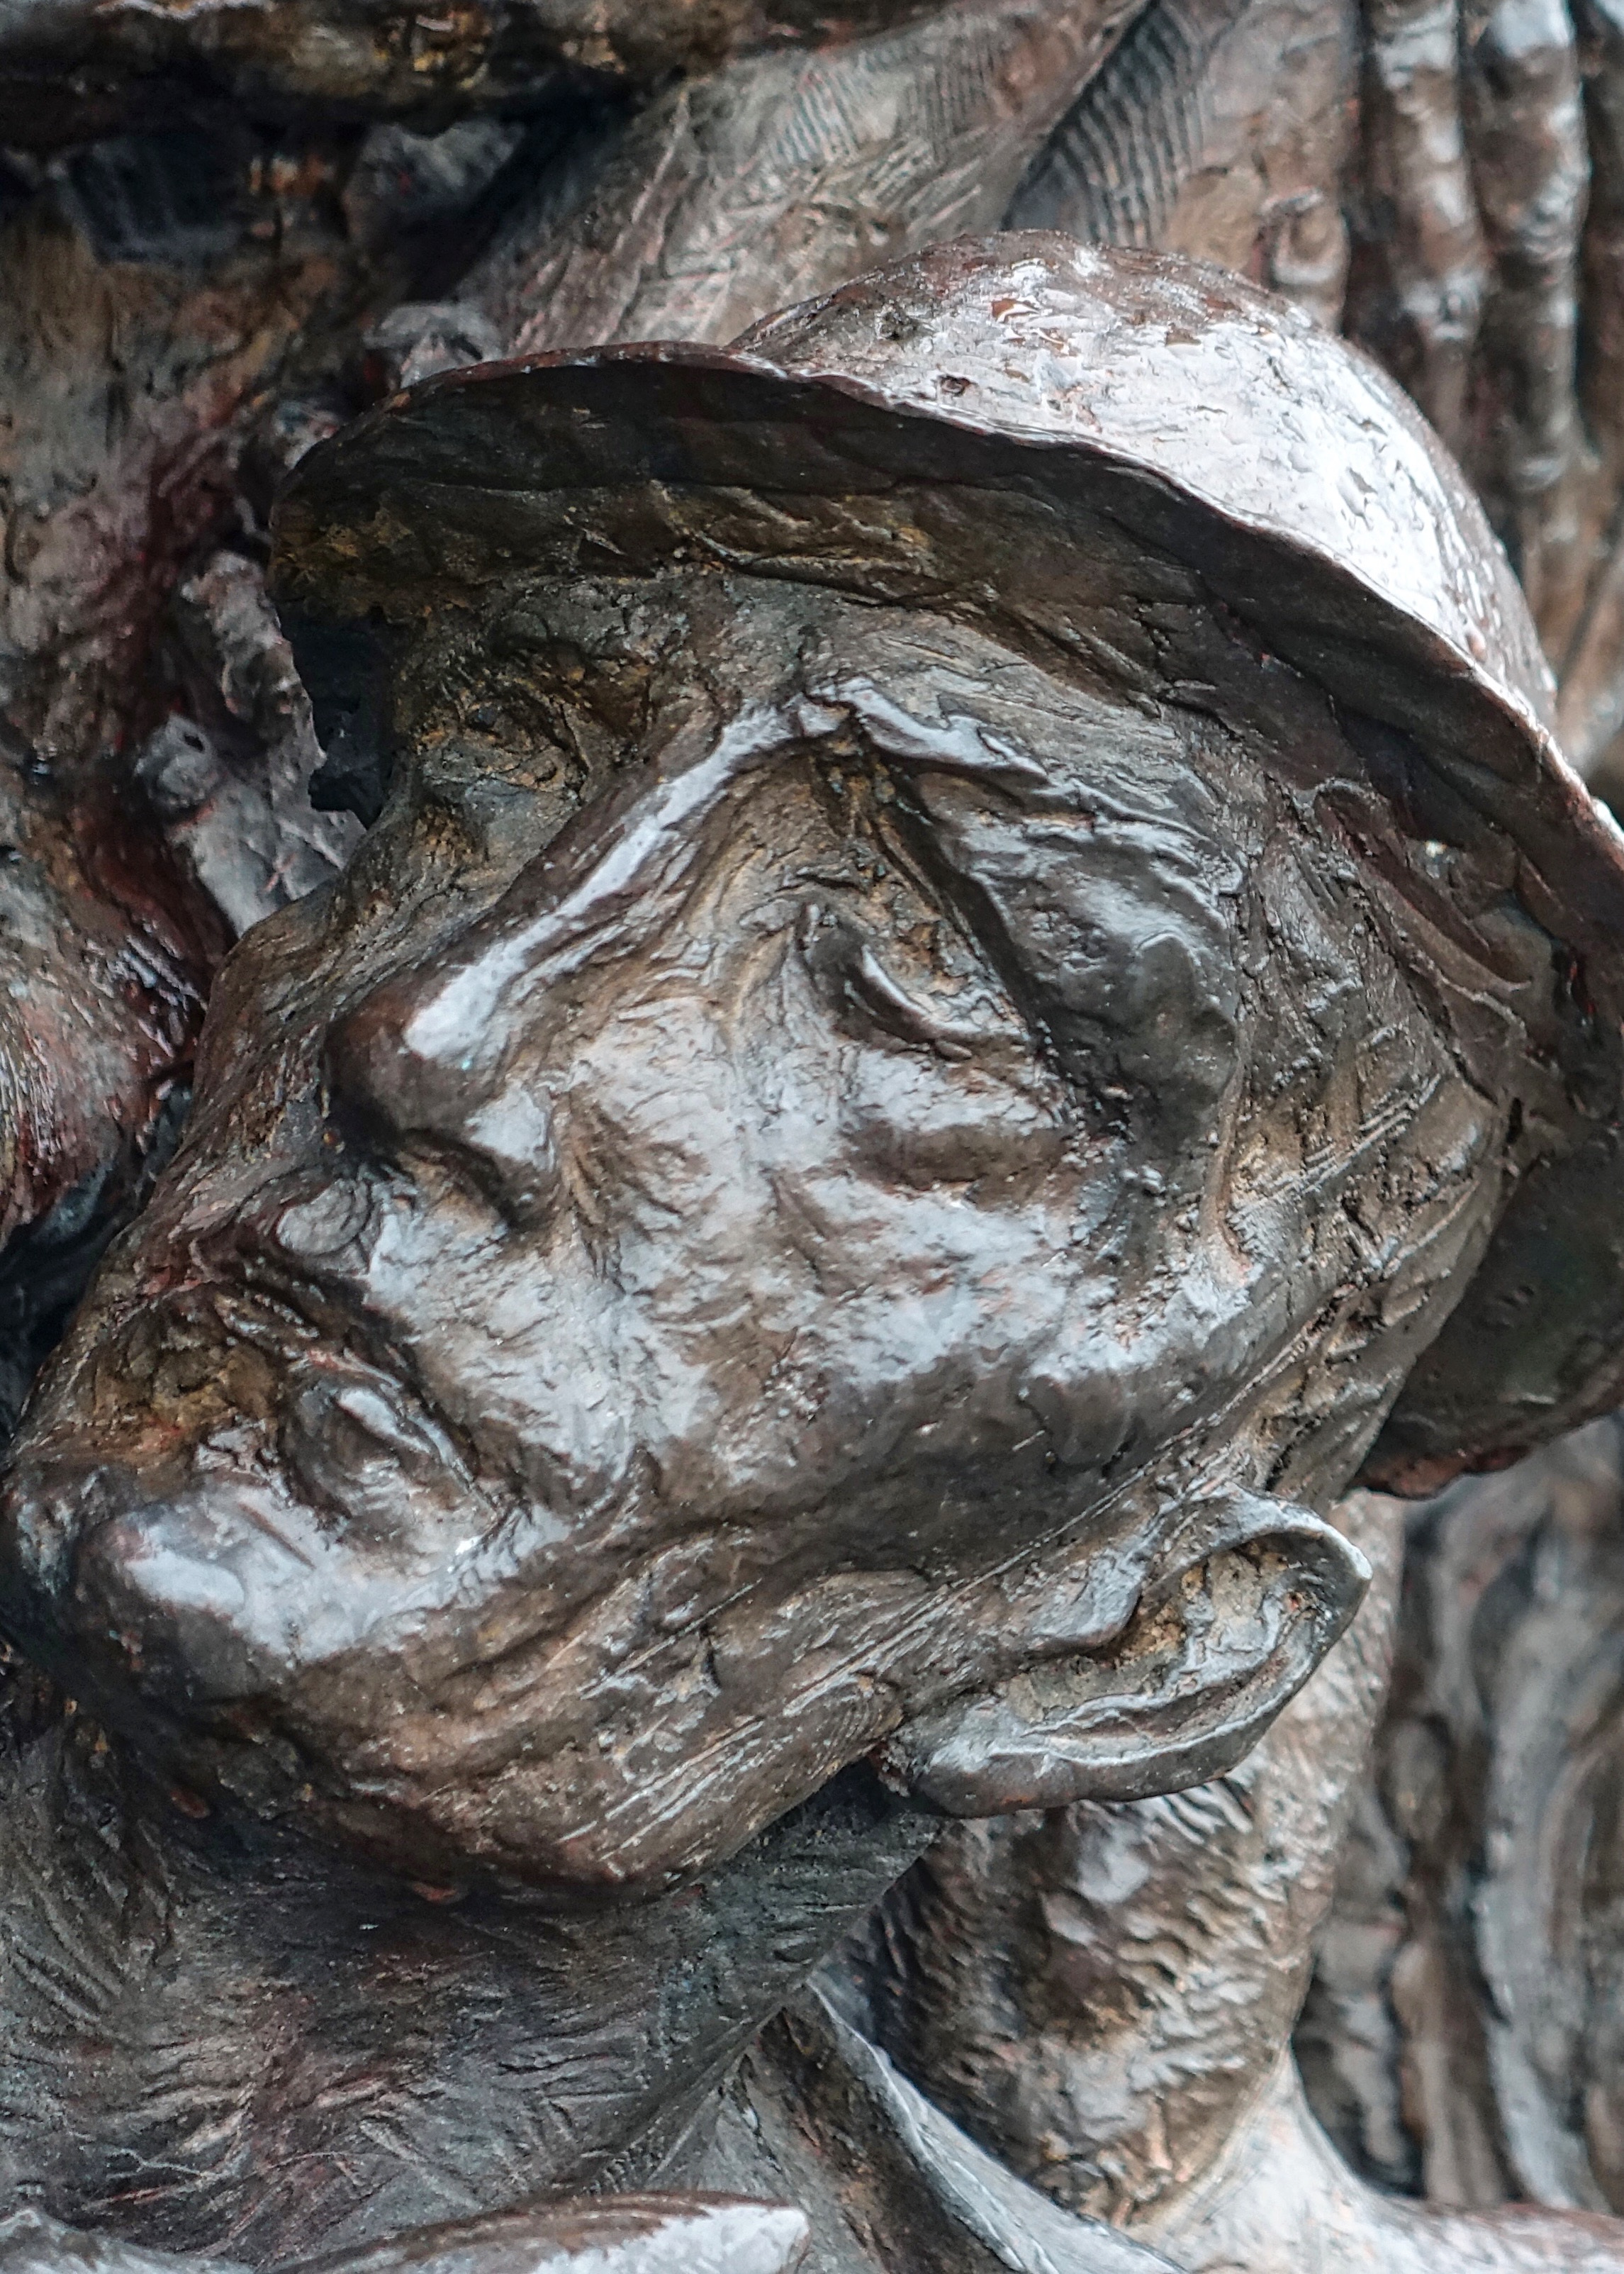
wood, monument, statue, artistic, face, sculpture, art, expression, bronze, carving, relief, warfare, stone carving, ancient history